Longworth family

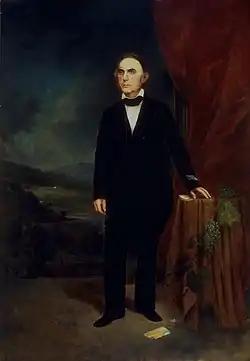
Nicholas Longworth, patriarch of the Longworth family, as depicted by Robert S. Duncanson

The Longworth family is most closely associated with Cincinnati, Ohio, and was one of Cincinnati's better-known families during the 19th and 20th centuries. The founder of the Ohio family, Nicholas Longworth (16 January 1783 - 10 February 1863), came to Cincinnati from Newark, New Jersey, sometime before 1808. He married Susanna Howell, three years his junior, daughter of Silas and Hannah (Vaughan) Howell, on Christmas Eve, 1807.